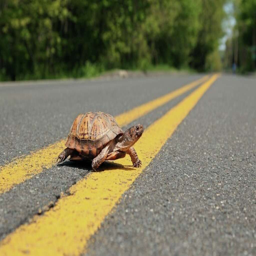
a turtle crosses the road .